Heaven on Earth (2008 film)

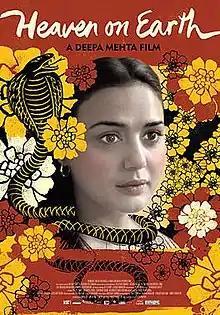
Theatrical release poster

Heaven on Earth a.k.a. Videsh is a 2008 Canadian film directed and written by Deepa Mehta. Preity Zinta plays the leading role of Chand, a young Indian Punjabi woman who finds herself in an abusive arranged marriage with an Indo-Canadian man, played by theatre actor Vansh Bhardwaj. The film released in India dubbed into Hindi under the title "Videsh". Zinta received unanimous acclaim for her performance in both Canada and India.